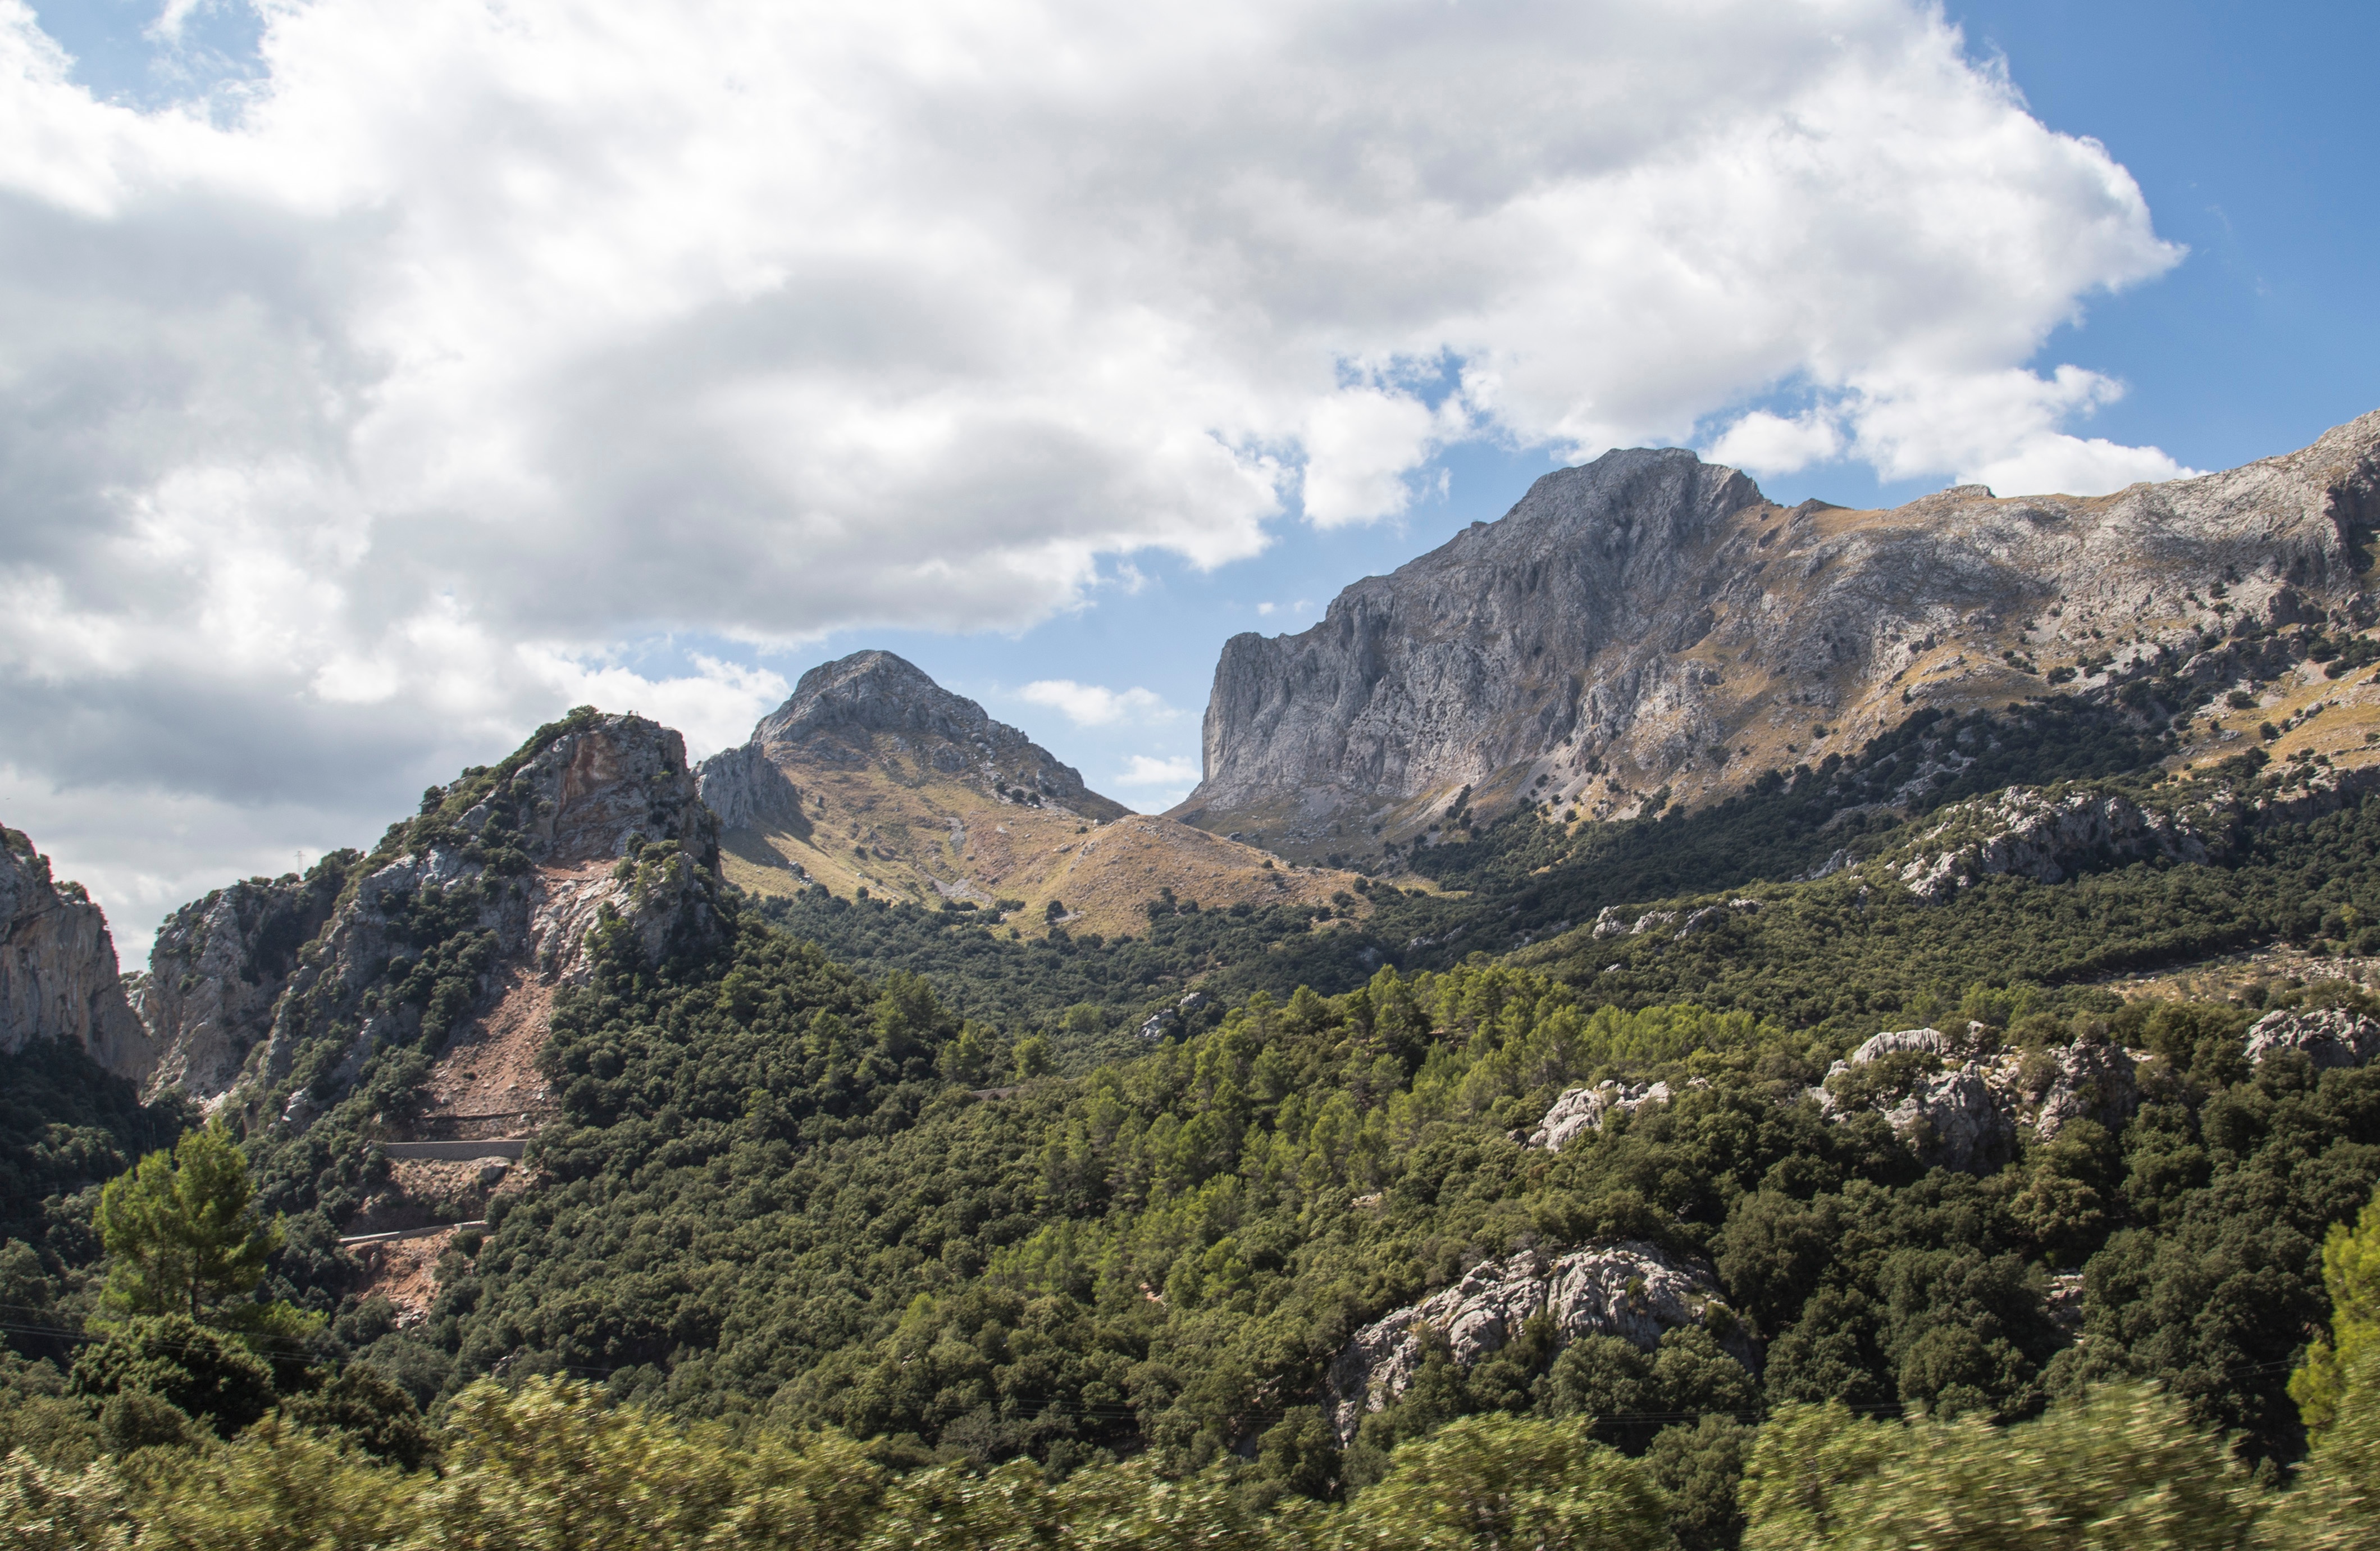
landscape, nature, forest, wilderness, walking, mountain, cloud, hill, adventure, valley, mountain range, national park, ridge, alps, plateau, fell, landform, mountain pass, geographical feature, mountainous landforms